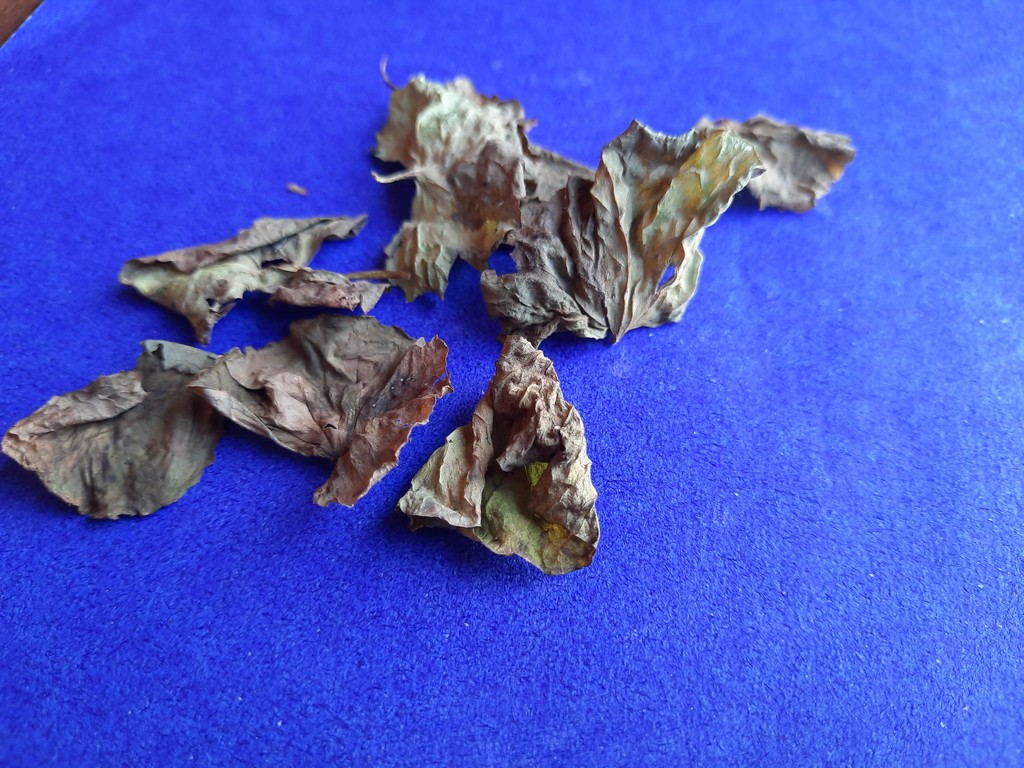
Label: Dried